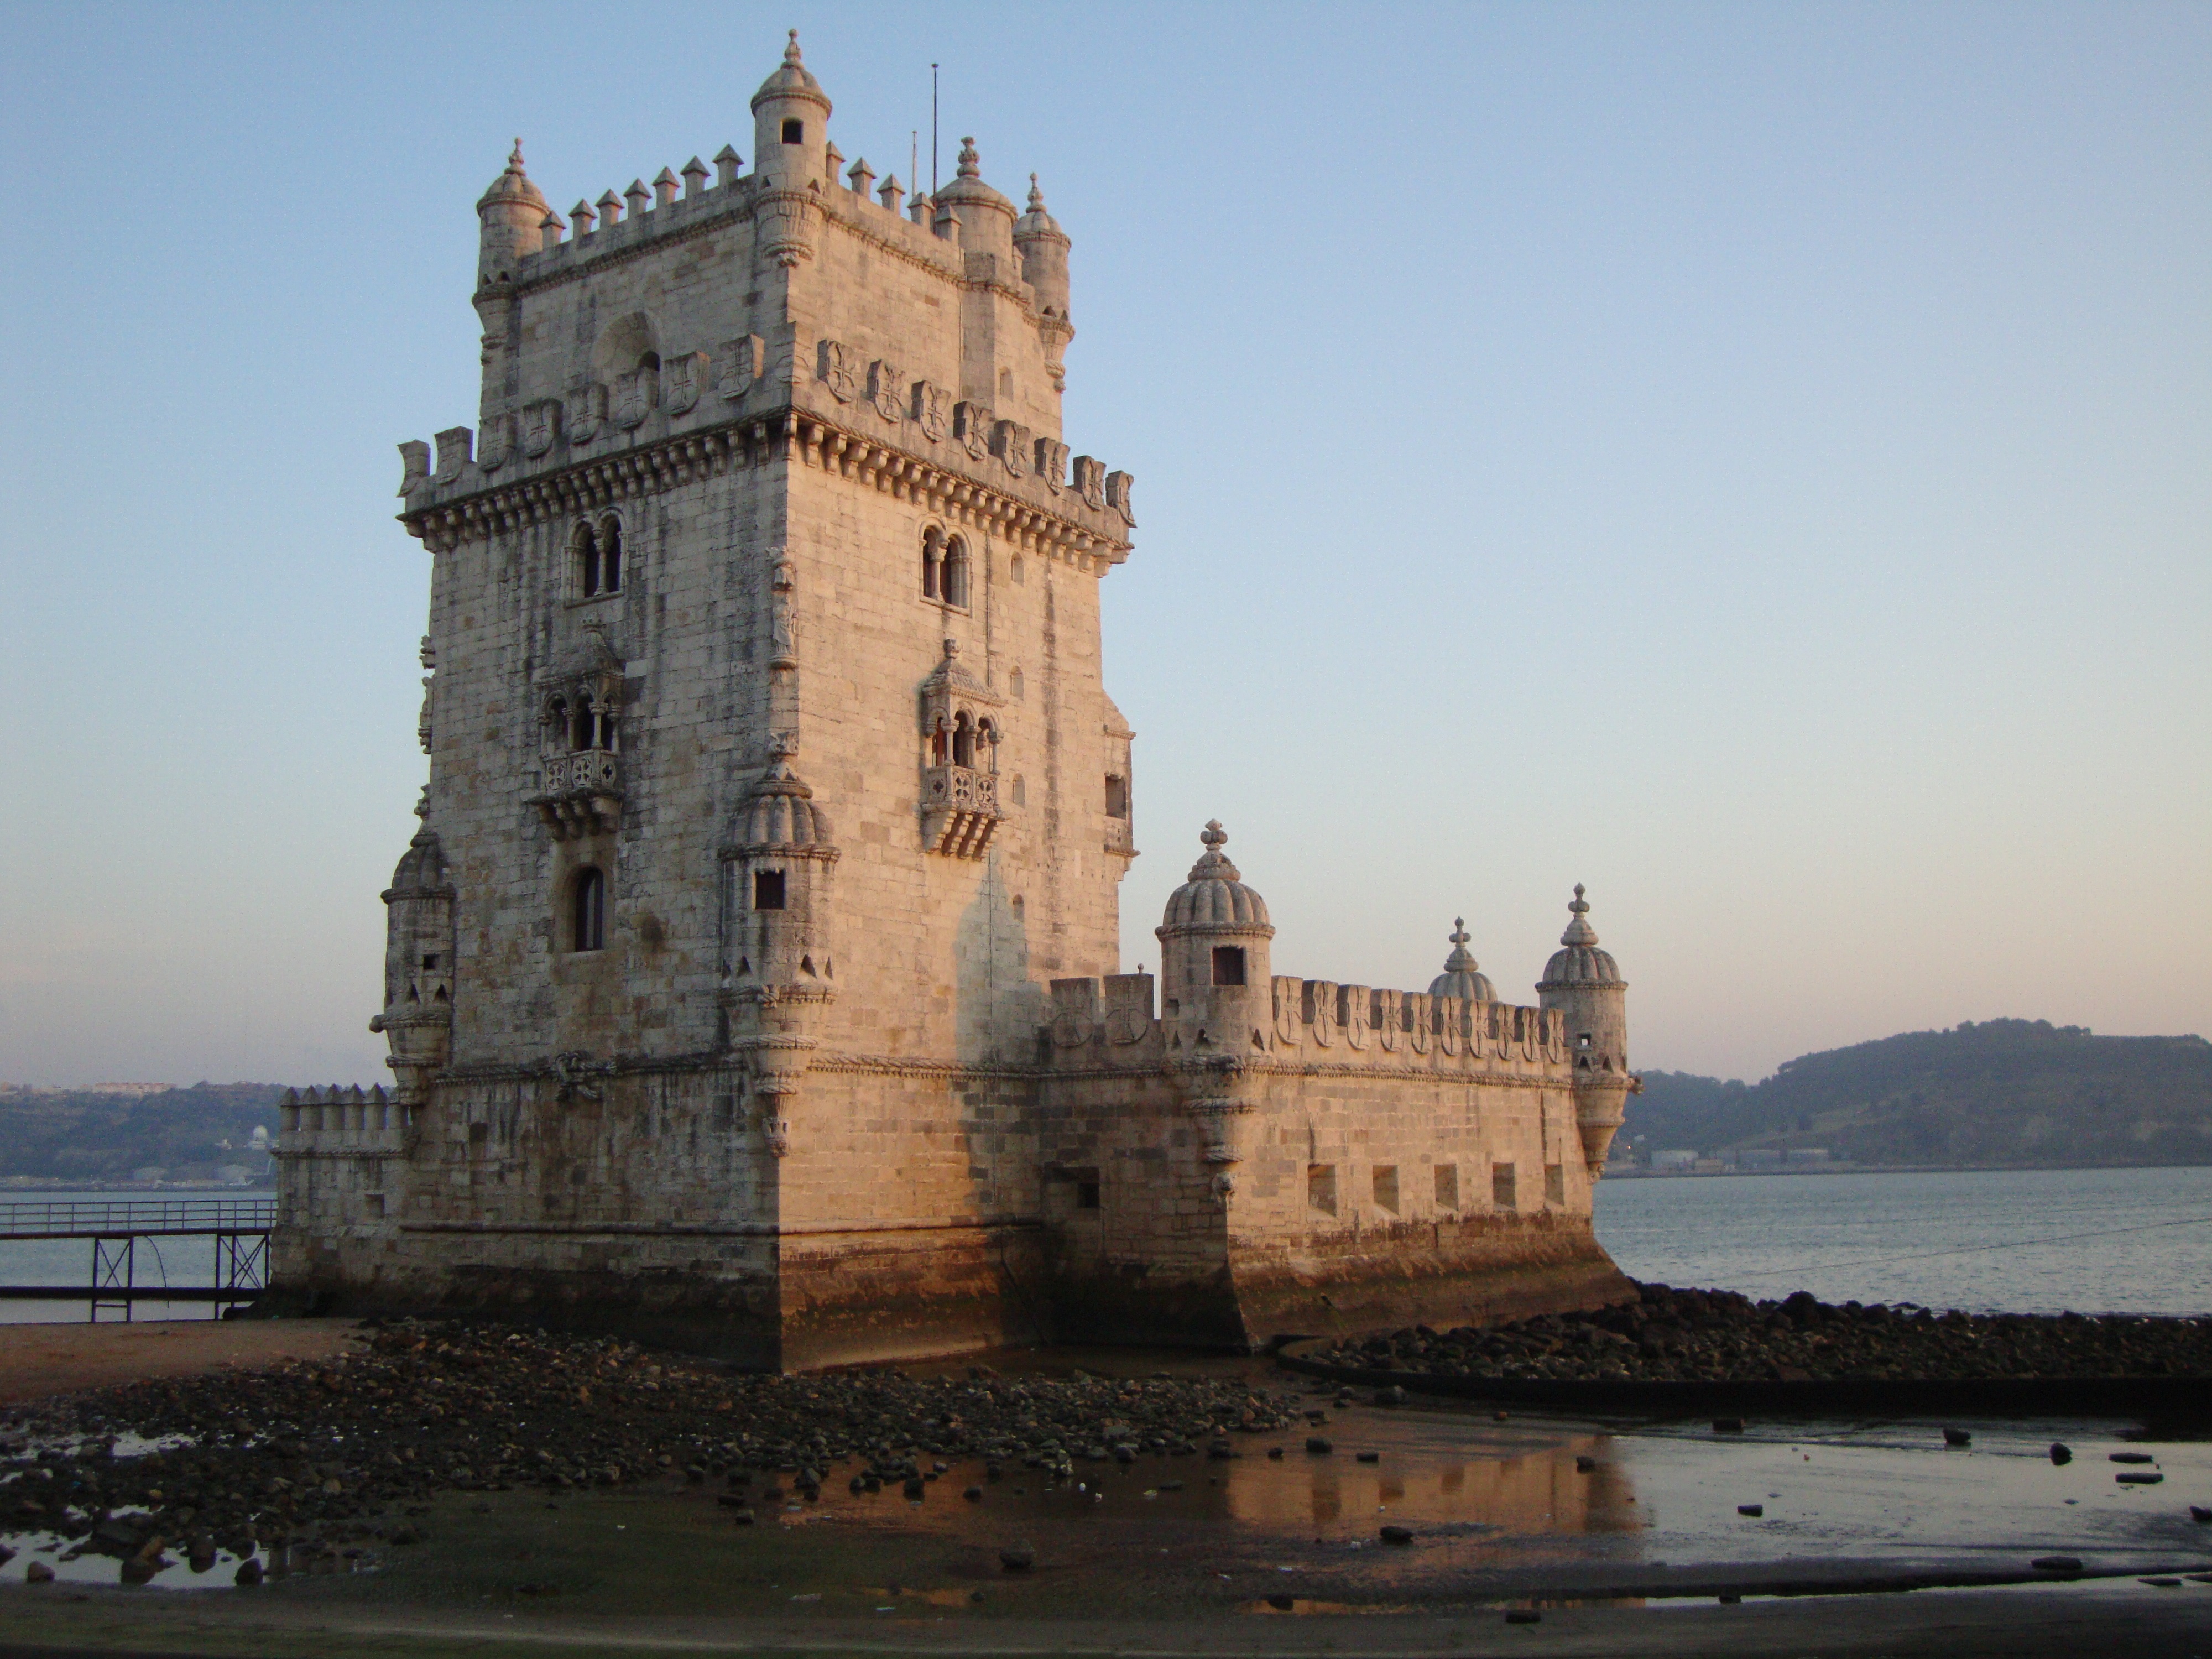
building, chateau, tower, castle, landmark, fortification, lisbon, tours, historic site, ancient history, bel m tower